Ramblin' Wreck from Georgia Tech

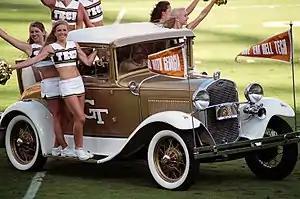
Six women, wearing a uniform of a white skirt and a white and gold cropped top with the word "Tech" on the front, ride onto the football field on the running boards and rear seat of a white-and-gold-painted antique car.

He would yell, 'To hell with Georgia!' like his daddy used to do.